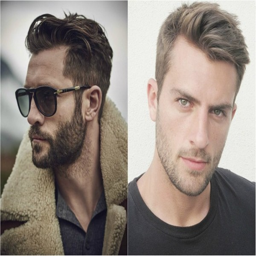
award discipline for the office